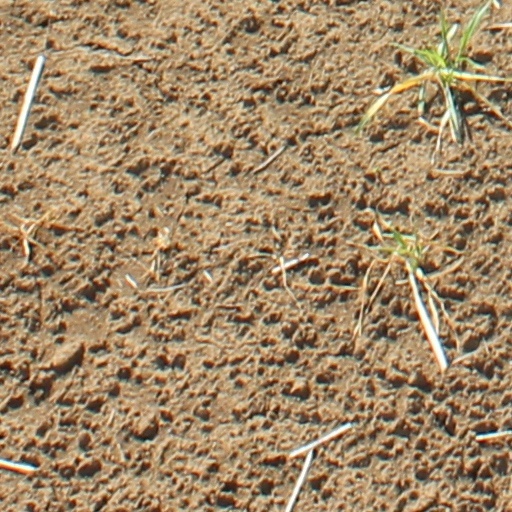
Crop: wheat